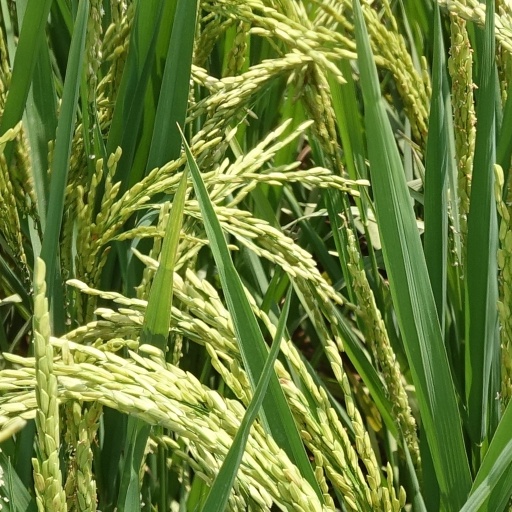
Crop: rice